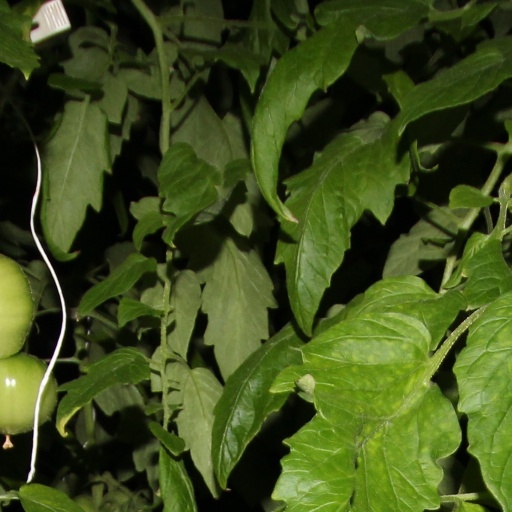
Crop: tomato